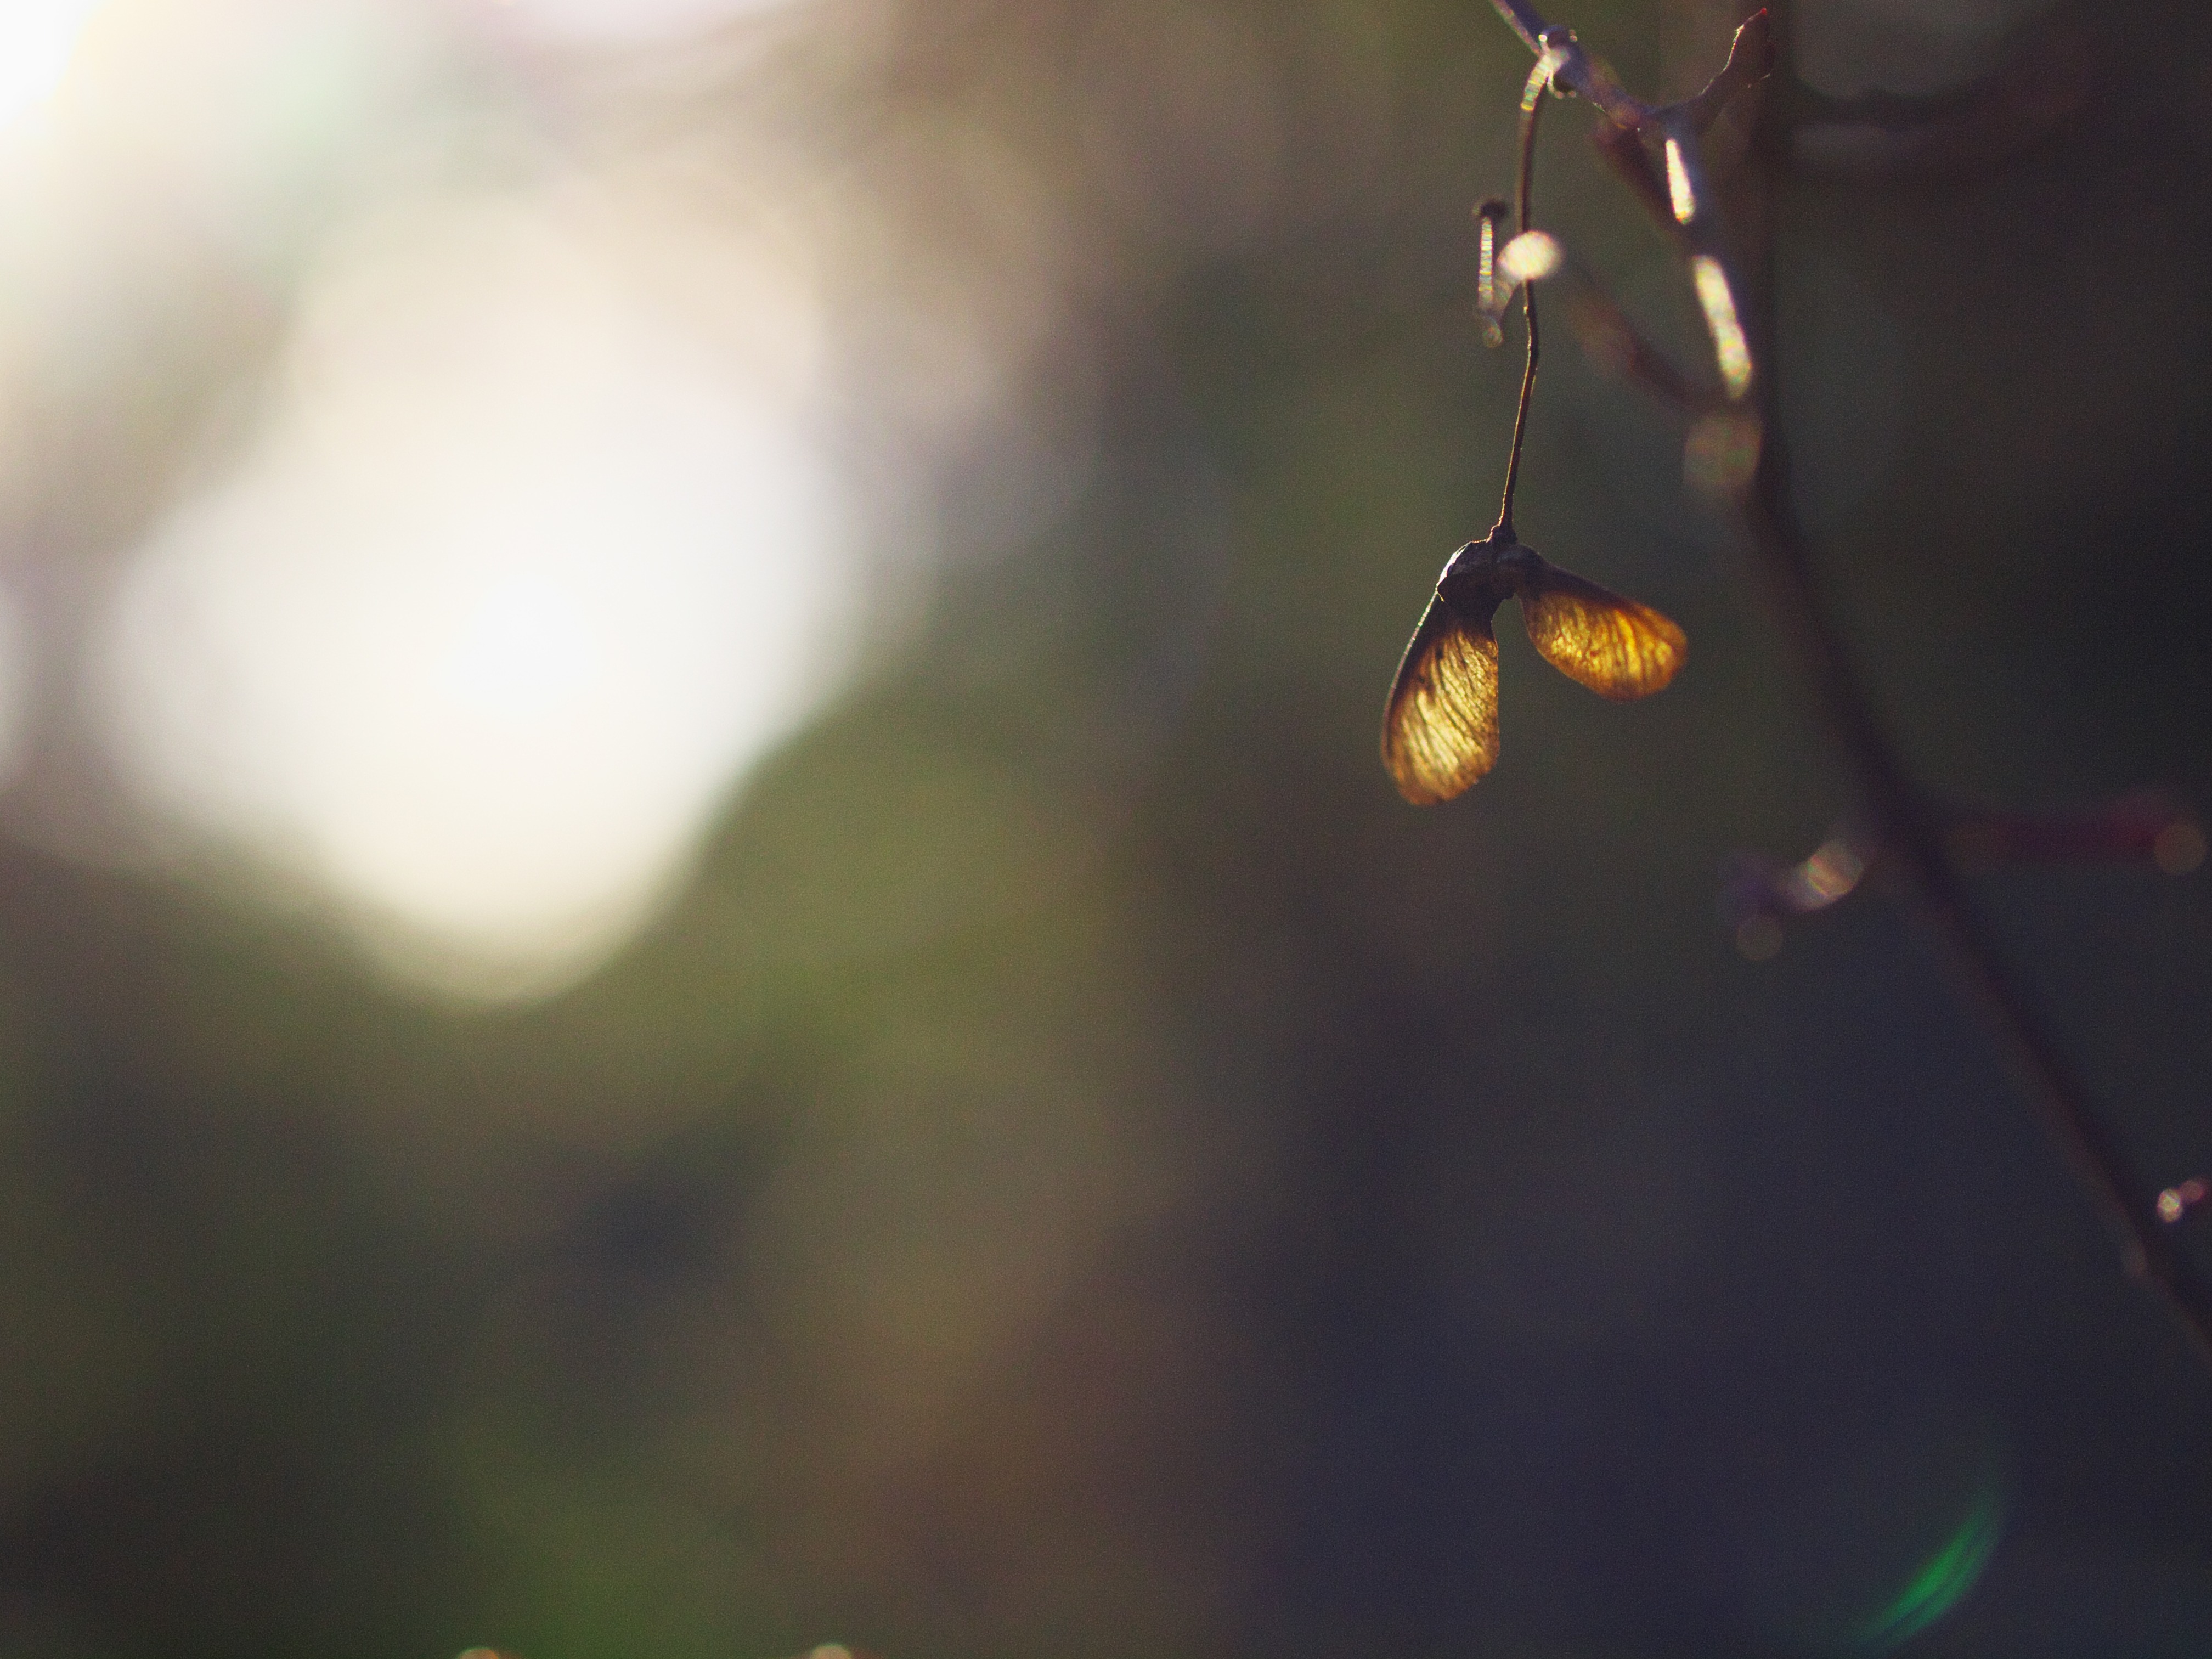
water, branch, dew, light, plant, photography, sunlight, leaf, flower, green, reflection, color, darkness, maple, close up, real, macro photography, early winter